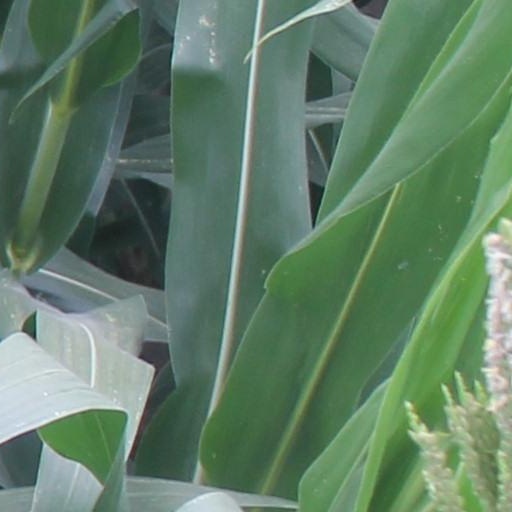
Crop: maize; corn